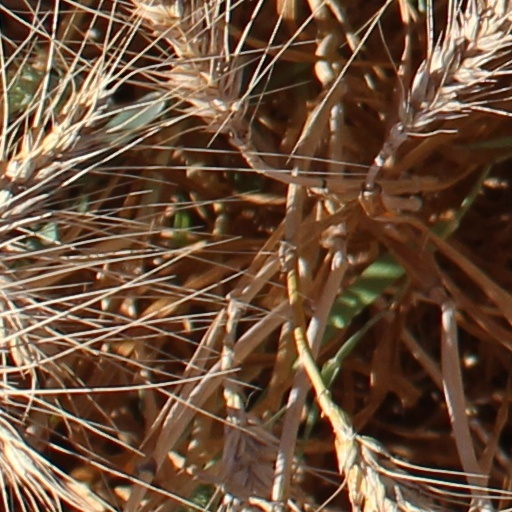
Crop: wheat